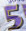
Number: 5